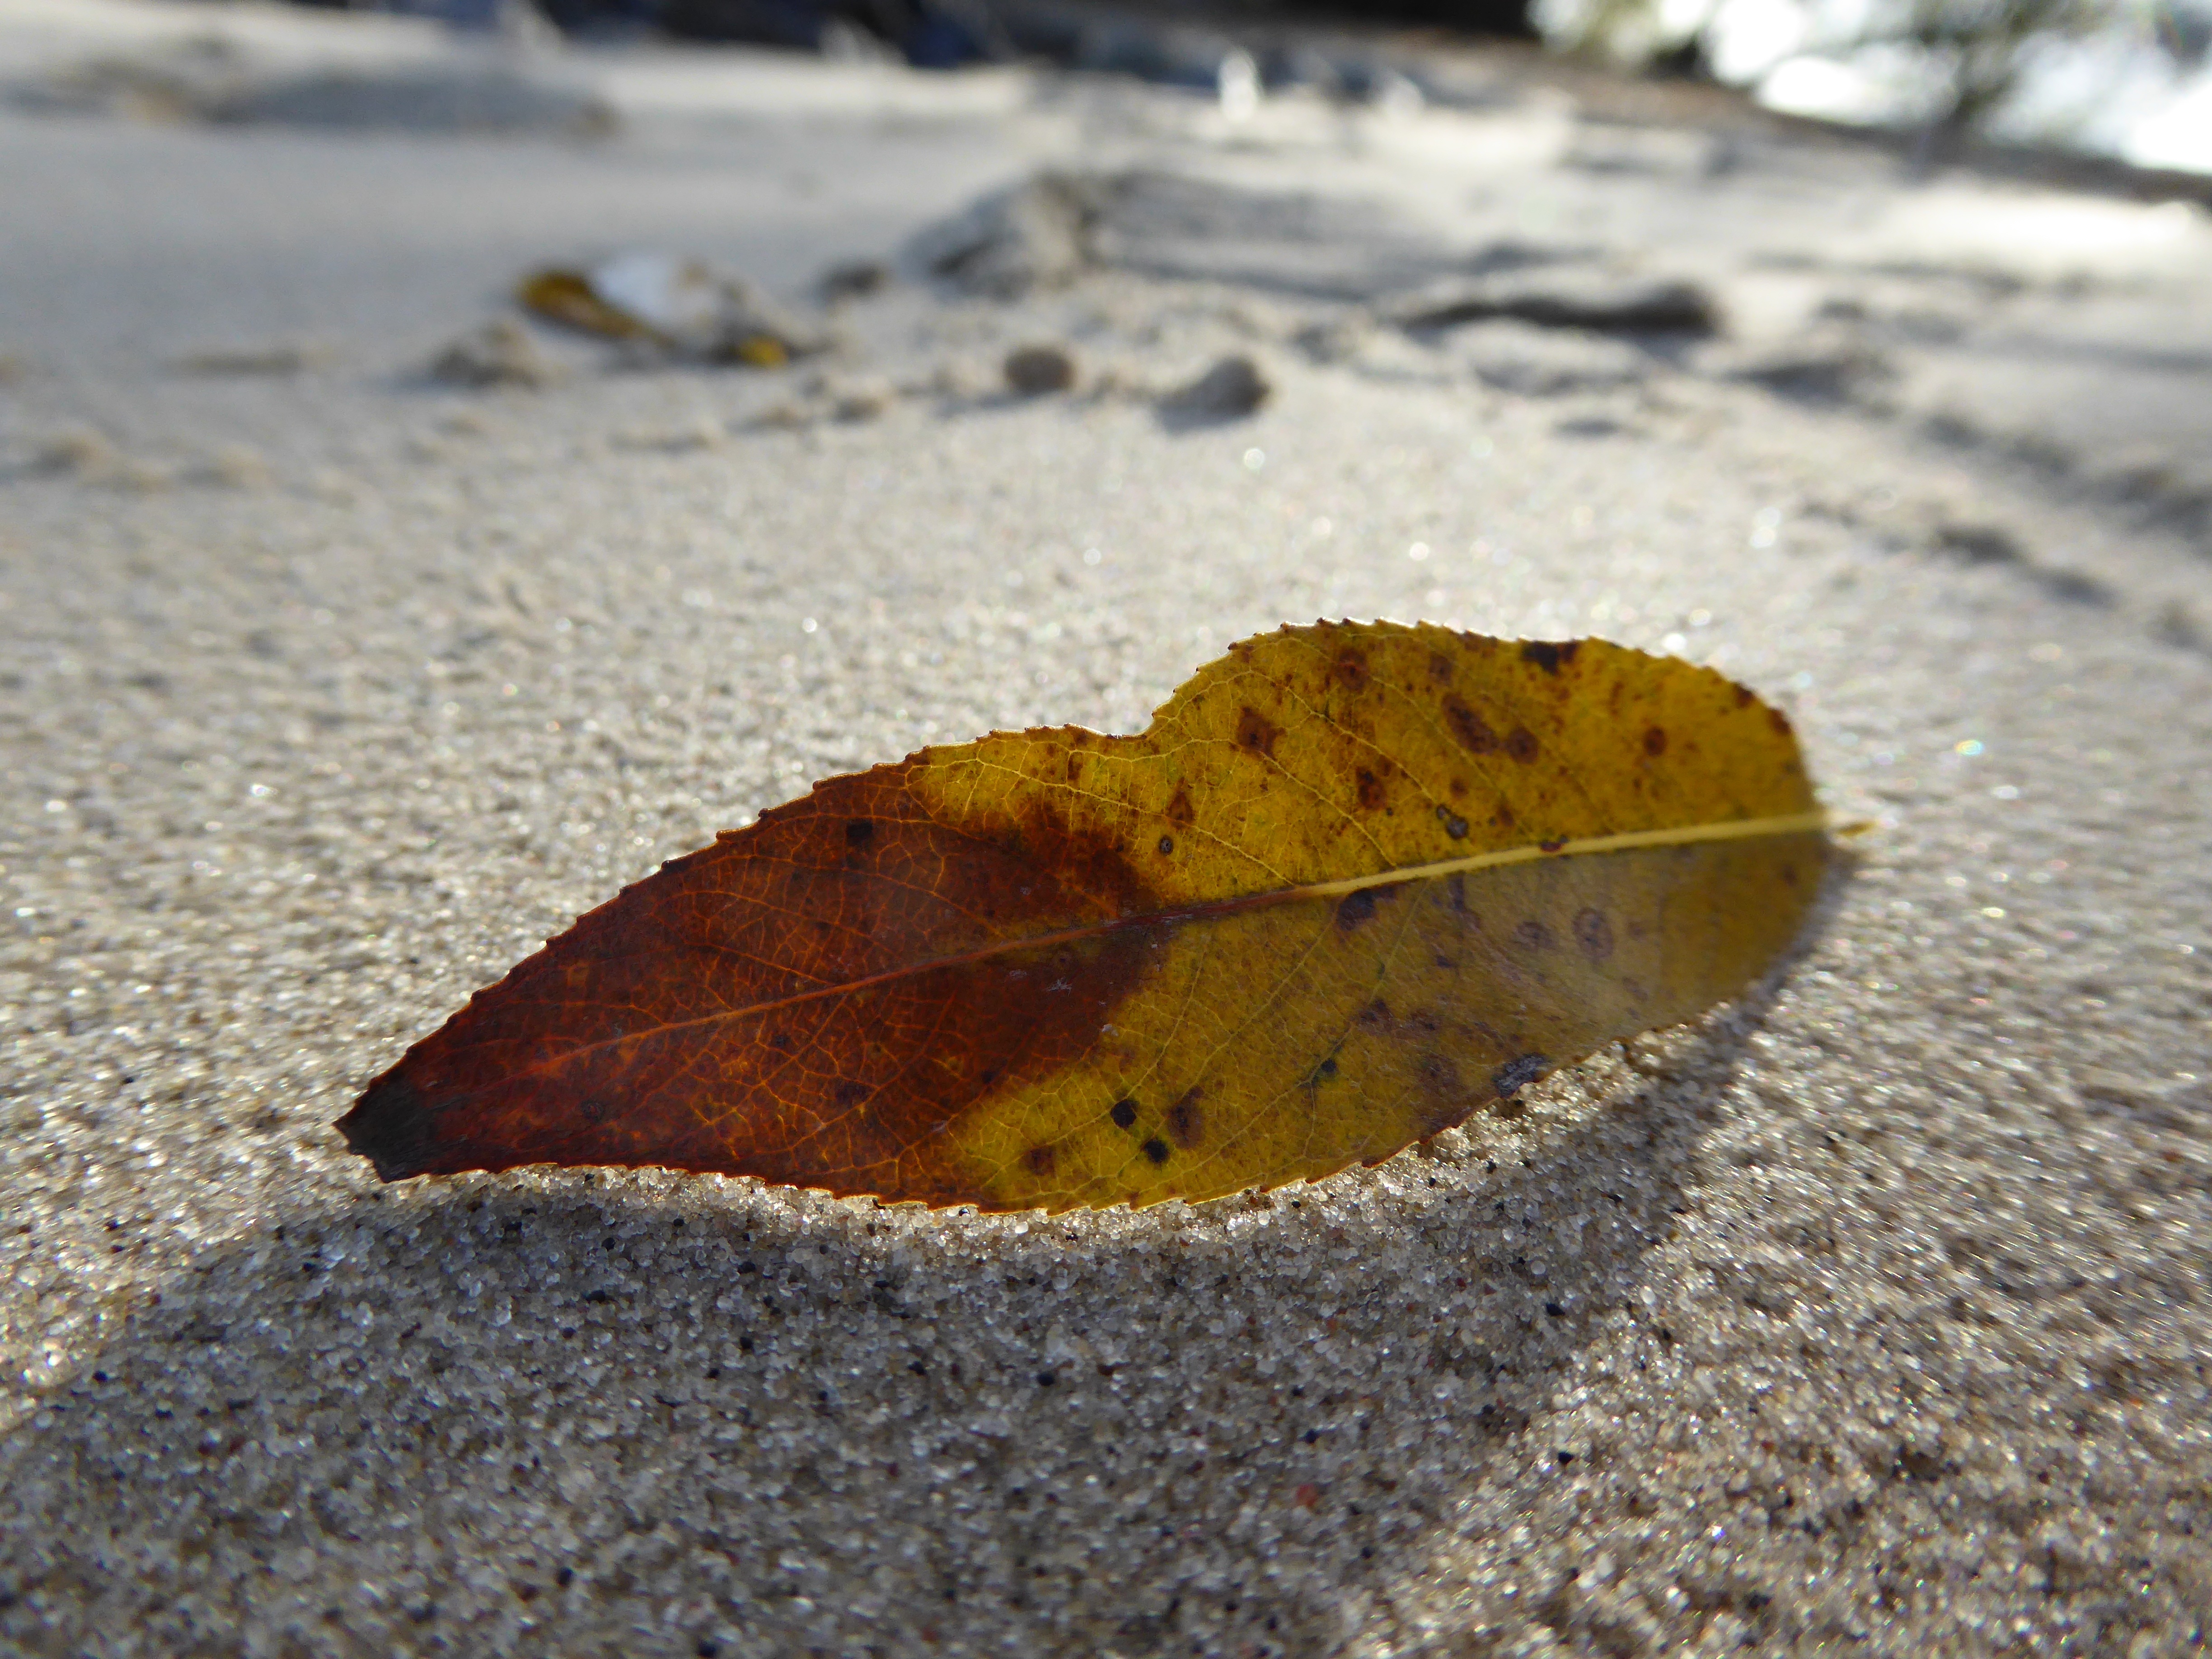
beach, water, nature, sand, rock, wing, plant, wood, leaf, lake, insect, autumn, yellow, fauna, invertebrate, close up, leaves, elbe, macro photography, old country, moths and butterflies